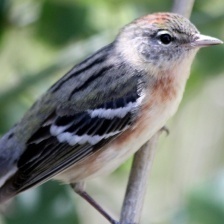
Species: BAY-BREASTED WARBLER
Scientific name: SETOPHAGA CASTANEA